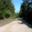
Label: road